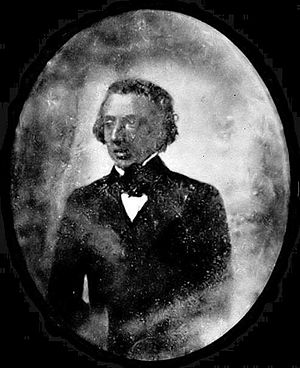
Frédéric Chopins og George Sands forhold / Enden på forholdet
Chopin. Daguerreotypi (1846 eller 1847).
Frédéric Chopin og George Sand havde et romantisk forhold fra 1838 til 1847.